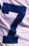
Number: 7